Howard County Housing and Community Development

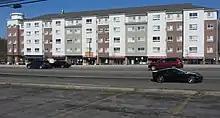
Patuxent Square, A Scott Armiger development funded by the Howard County Housing Commission

Howard County Housing is the umbrella organization for the Howard County Department of Housing and Community Development and the Howard County Housing Commission. The Department is Howard County Government’s housing agency, and the Commission is a public housing authority and non-profit. Both have boards that meet monthly.